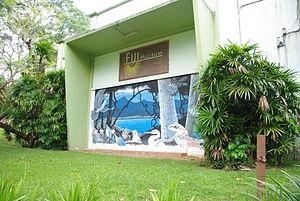
Le Fiji Museum est un musée situé dans les Jardins de Thurston à Suva, Fidji. Il abrite une collection archéologique d'objets dont certains remontent à 3700 ans. Le musée possède également des objets représentant la culture historique et contemporaine du peuple autochtone de l'archipel, ainsi que de ses minorités ethniques d'origines immigrées.